Incense

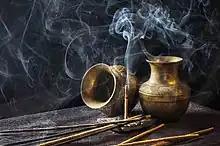
Incense in India

For over two thousand years, the Chinese have used incense in religious ceremonies, ancestor veneration, traditional Chinese medicine, and daily life. Agarwood and sandalwood are the two most important ingredients in Chinese incense.